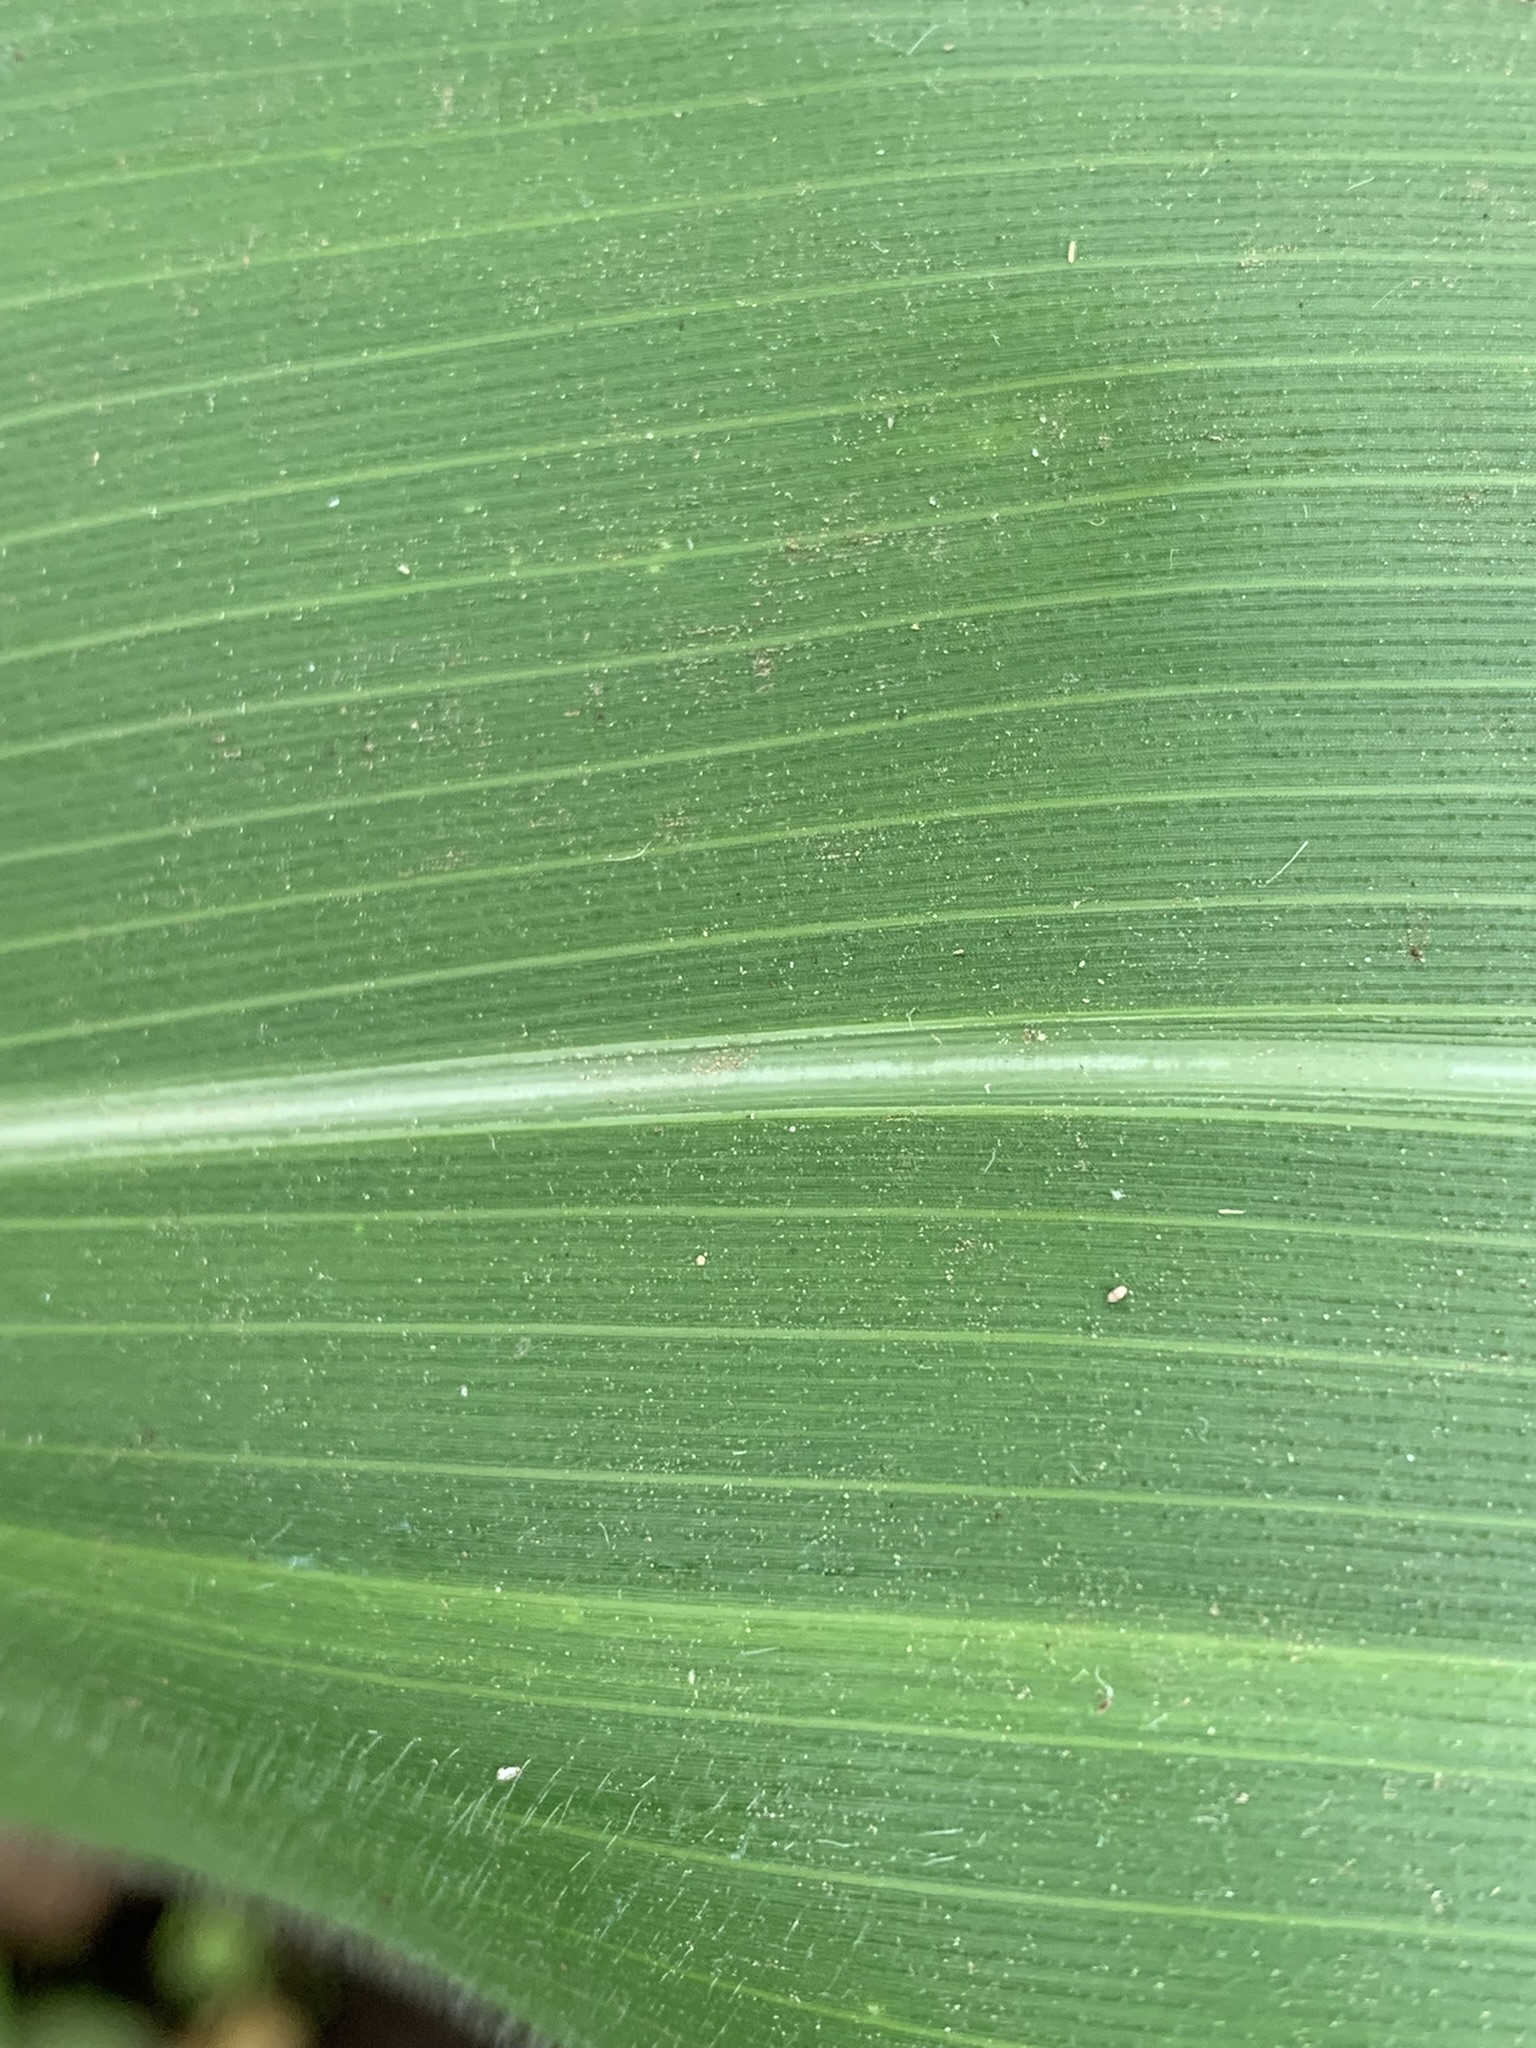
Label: Healthy